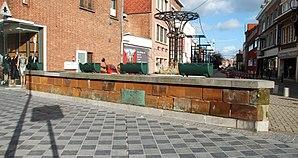
Belgique - Brabant wallon - Wavre - Pont du Christ (bataille de Wavre, 18 juin 1815) Dans les années 2000 la rivière Dyle a été couverte ce qui fait que dans l'axe de son lit on aperçoit ici, au delà du parapet, des aménagements urbains métalliques.
Le Pont du Christ est un pont situé à Wavre en Belgique, qui a été le lieu d'affrontements violents entre les troupes françaises de Grouchy et les troupes prussiennes de Blücher le 18 juin 1815 lors de la bataille de Wavre.